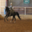
Label: horse